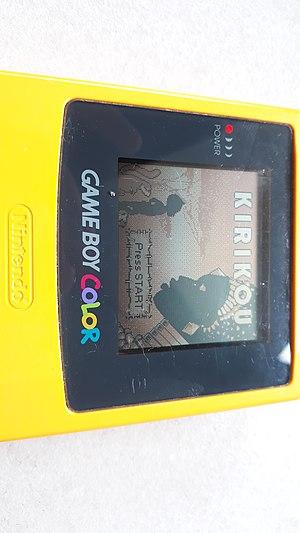
écran accueil kirikou
Kirikou est un jeu vidéo de plates-formes, tiré du film d'animation Kirikou et la Sorcière de Michel Ocelot, développé par Étranges Libellules et édité par Wanadoo, sorti en novembre 2001 sur PlayStation, Game Boy Color et Windows.